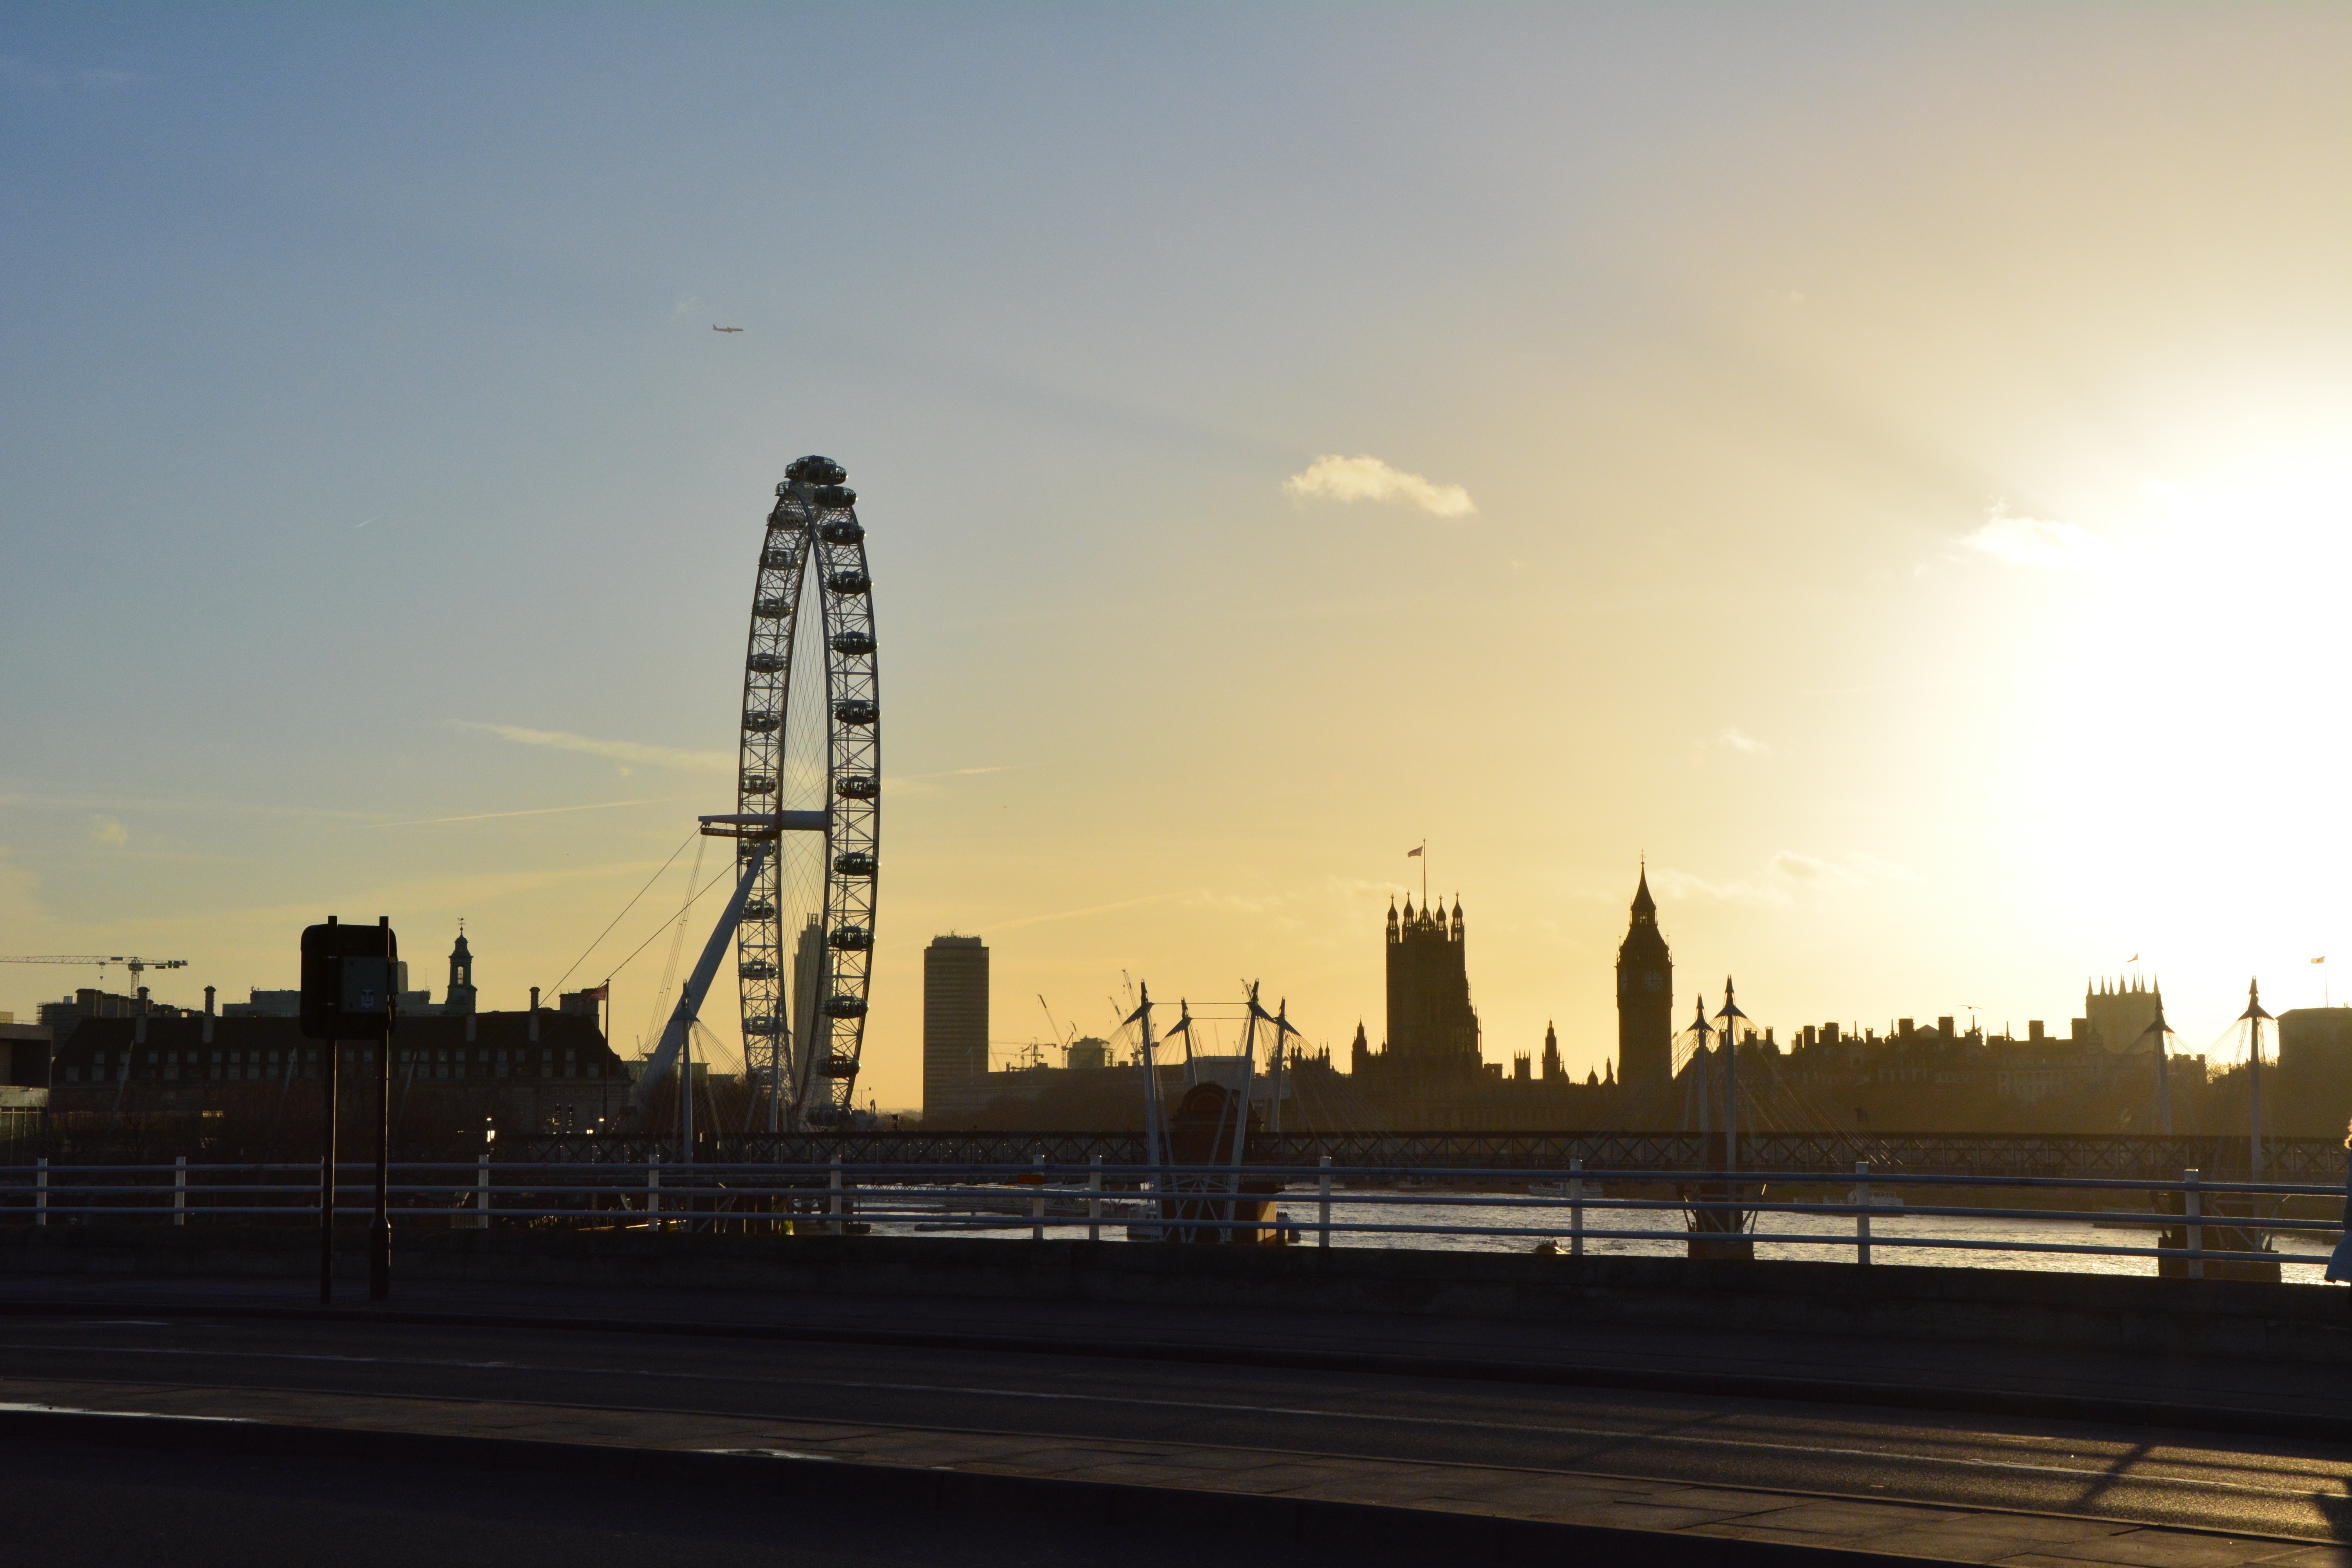
sea, horizon, sky, sunrise, sunset, bridge, skyline, night, sunlight, morning, dawn, city, skyscraper, cityscape, downtown, dusk, evening, reflection, ferris wheel, tower, landmark, places of interest, london, abendstimmung, united kingdom, urban area, human settlement